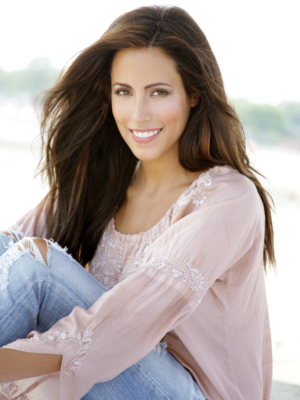
Amber Lee Ettinger, née le 2 octobre 1982 à Hazleton, en Pennsylvanie, est un mannequin, une actrice et une célébrité internet américaine. Ancienne New York, elle est connue sous le surnom Obama Girl, en tant que supportrice de Barack Obama lors l'élection présidentielle américaine de 2008, avec la vidéo virale intitulée Crush on Obama. Elle y exprime son admiration pour celui qui est alors sénateur et candidat à la présidence.